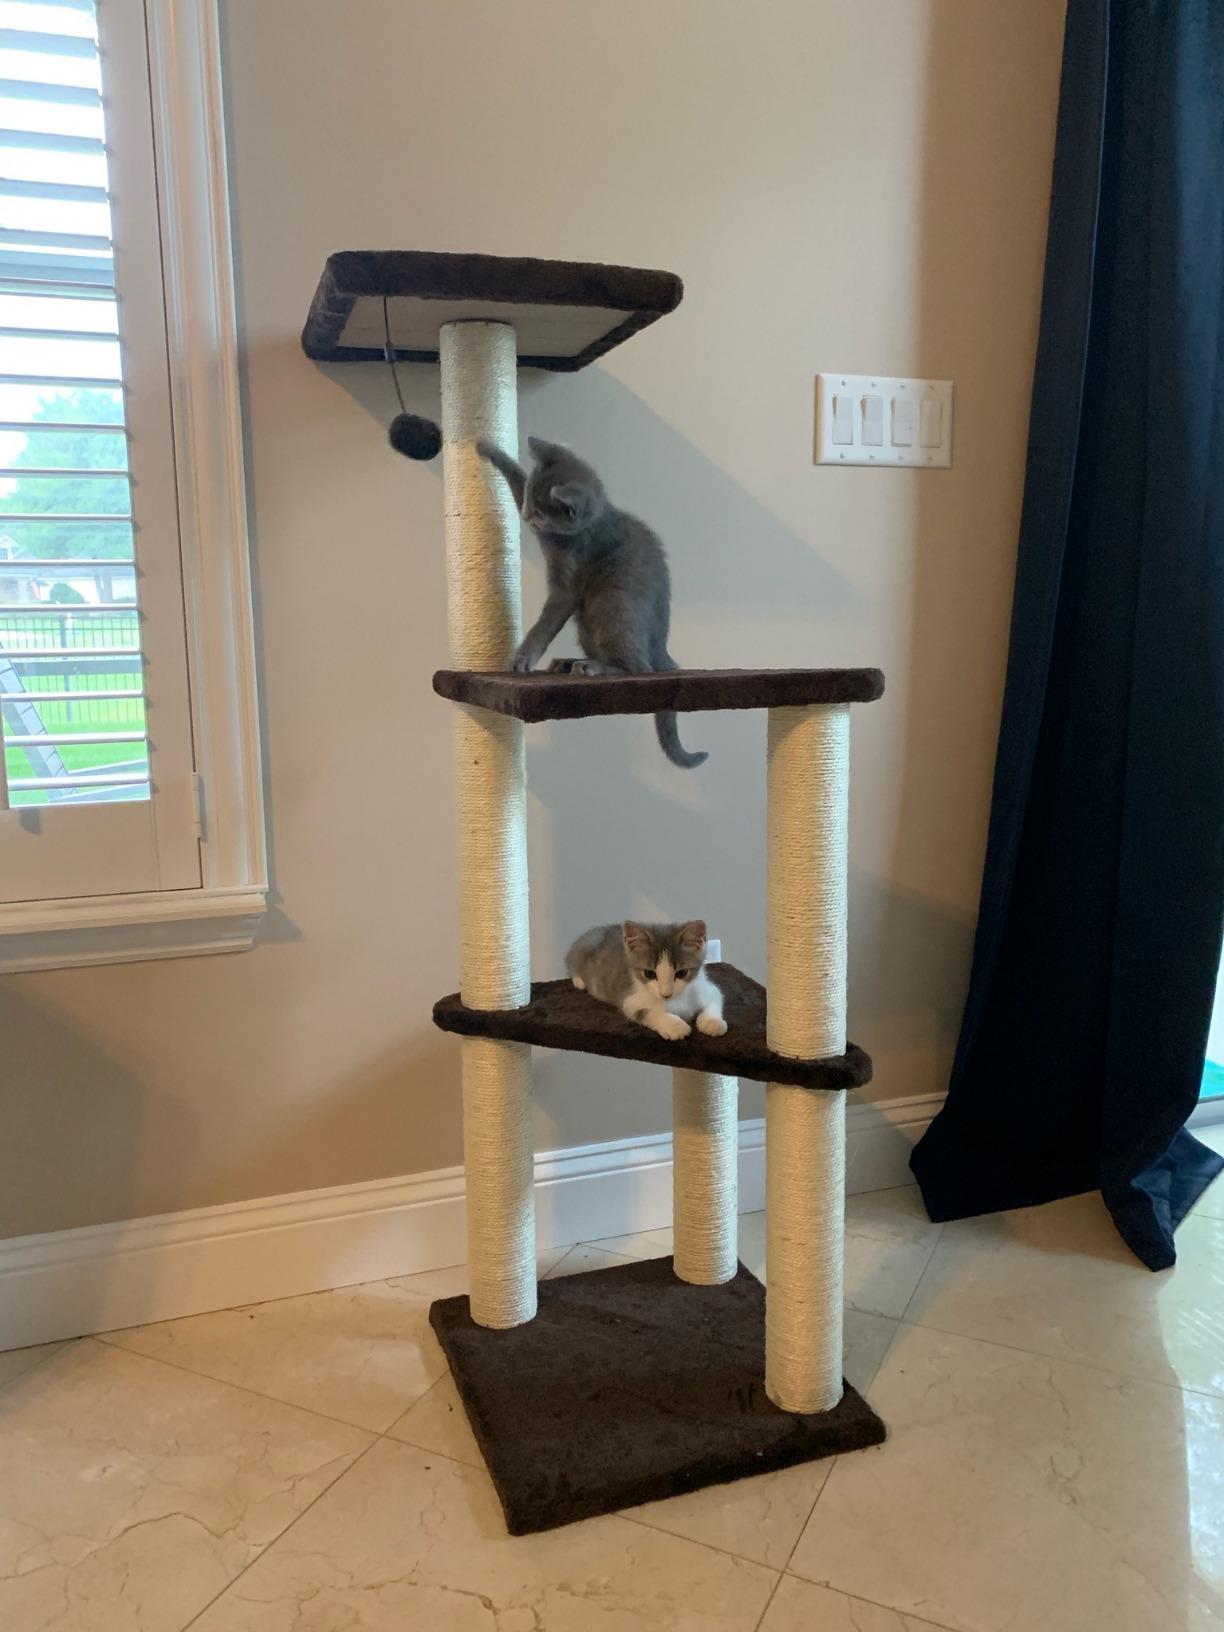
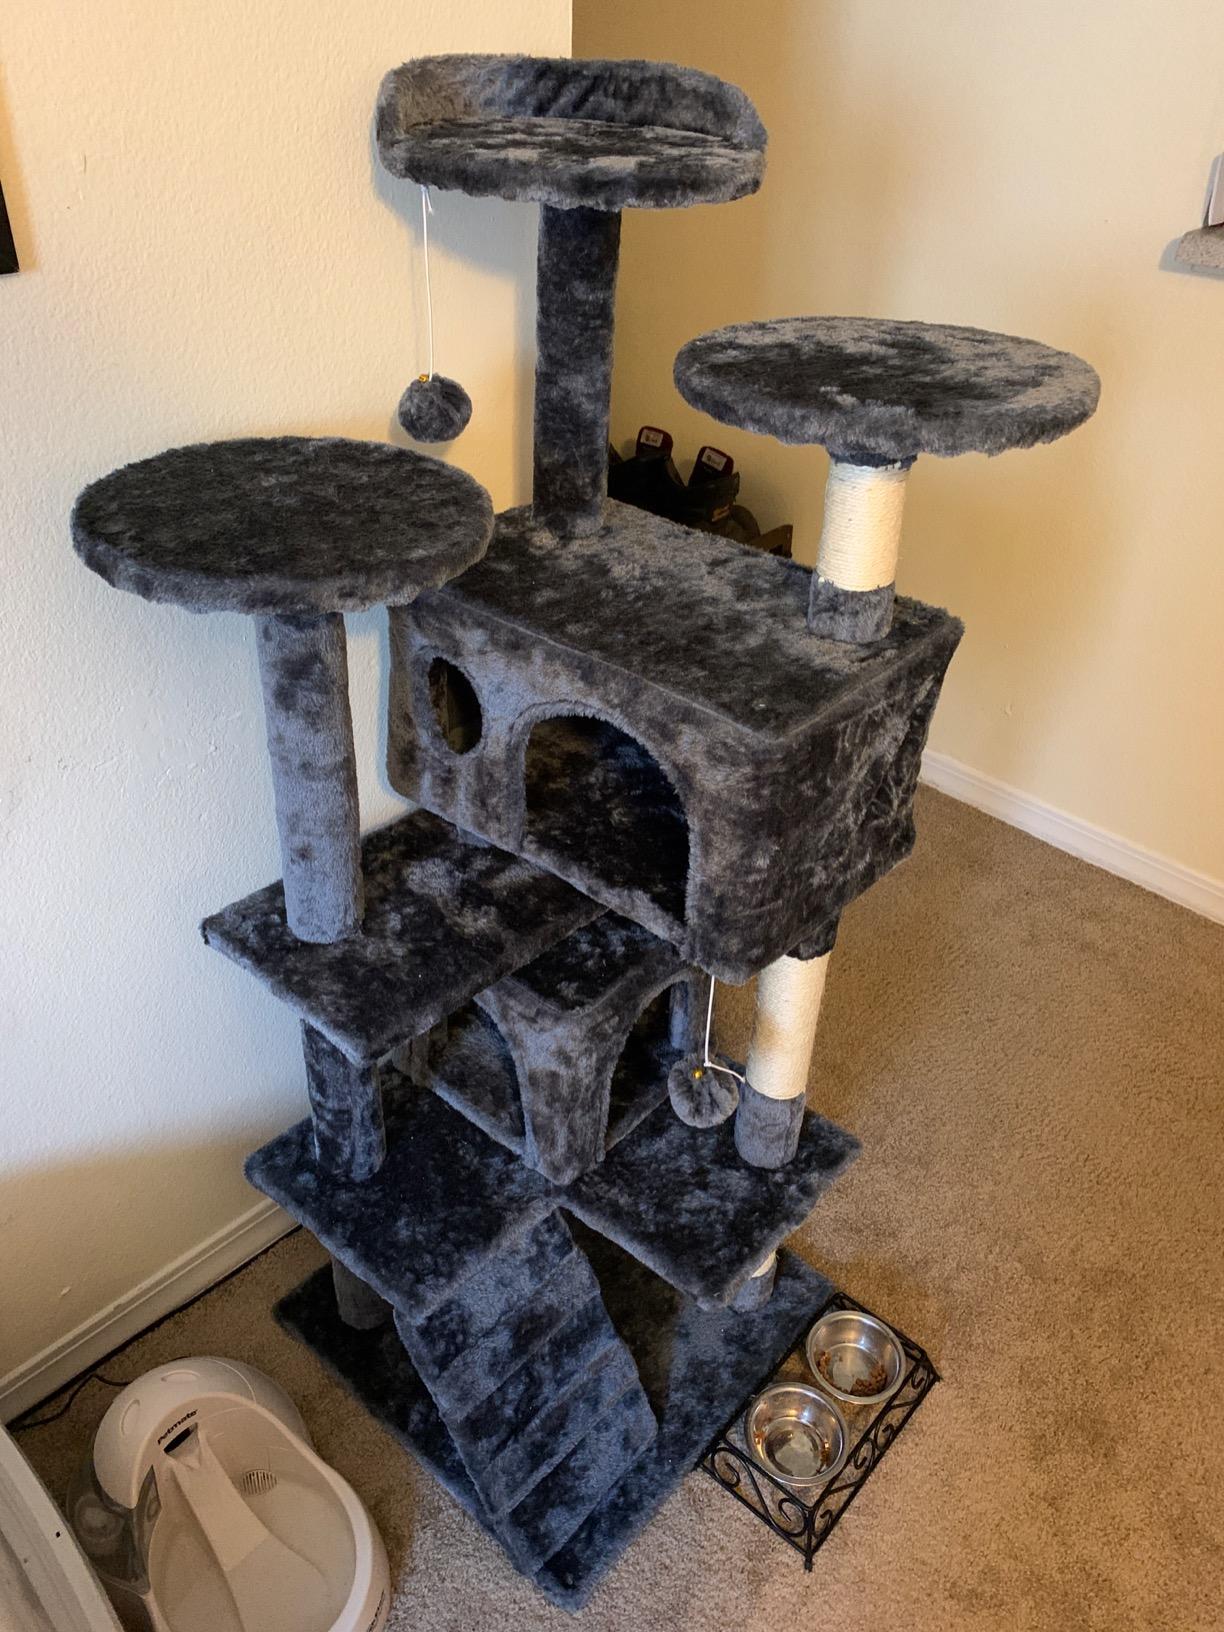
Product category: items_cat tree
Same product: no